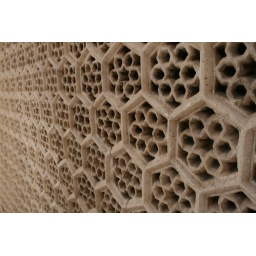
I want walls like this in my house